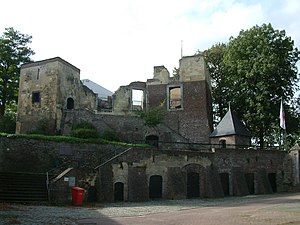
Peel en Maas / Galleri
Peel en Maas er en kommune og en by, beliggende i den sydlige provins Limburg i Nederlandene. Kommunens areal er på 161,35 km², og indbyggertallet er på 43.363 pr. 1. april 2016.